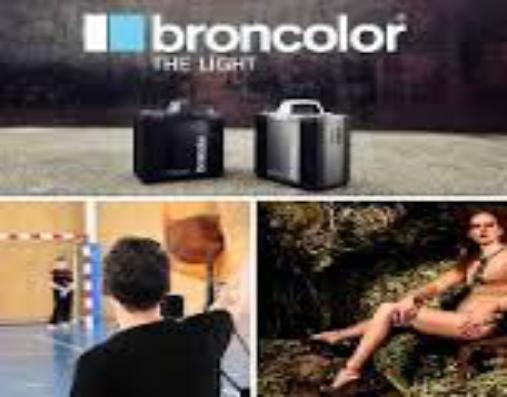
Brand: Bron Elektronik
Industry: Electronic